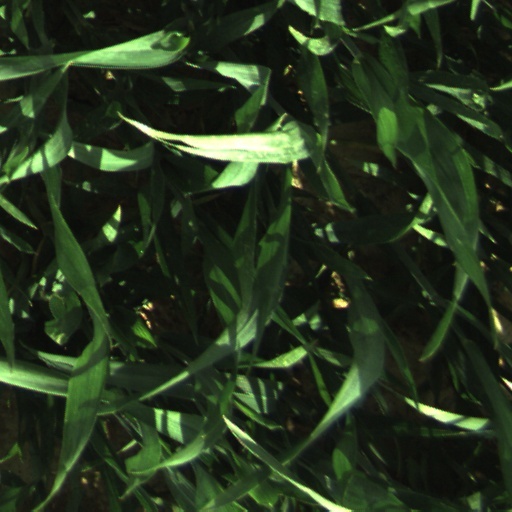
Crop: wheat